Slag

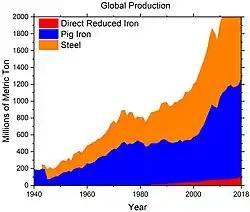
Global production of iron and steel, 1942–2018, according to USGS.

Due to the large demand for ferrous, ferralloy, and non-ferrous materials, slag production has increased throughout the years despite recycling (most notably in the iron and steelmaking industries) and upcycling efforts. The World Steel Association (WSA) estimates that 600 kg of co-materials (co-products and by-products; about 90 wt% is slags) are generated per tonne of steel produced.